Serampore Municipality

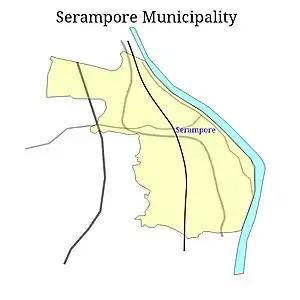
Map of Serampore Municipality

In 1981, 29.44% of the total population formed main workers and 70.56% were non-workers in Serampore Municipality and 54.25% of the total main workers were industrial workers. This may be interpreted as follows: although industrial activities are prominent in the municipal areas of the region, the major portion of the population is commuters and migrants find employment in the area.